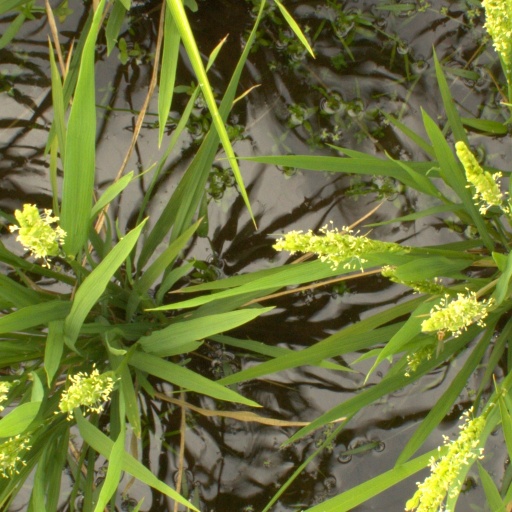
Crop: rice